Jewish Parachutists of Mandate Palestine

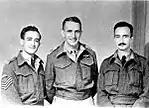
Jewish Parachutists of Mandate Palestine in Italy, October 1944. From left to right - Zadok Doron, Aba Berdichev and Chaim Ya'ari

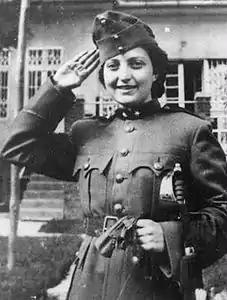
Hannah Szenes in a Hungarian army uniform as a Purim costume

The Jewish Parachutists of Mandate Palestine were a group of 250 Jewish men and women from Mandate Palestine who volunteered for operations run by British organisations MI9 and the Special Operations Executive (SOE) which involved parachuting into German-occupied Europe between 1943 and 1945. Their mission was to organize resistance to the Germans, aid in the rescue of Allied personnel and carry out assignments set by the Jewish Agency of Palestine.